Warren Anatomical Museum

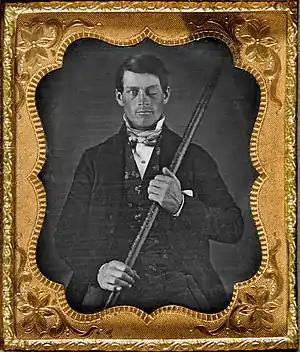
Phineas Gage

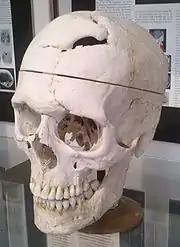
Skull of Phineas Gage

The Warren Anatomical Museum, housed within Harvard Medical School's Countway Library of Medicine, was founded in 1847 by Harvard professor John Collins Warren, whose personal collection of 160 unusual and instructive anatomical and pathological specimens now forms the nucleus of the museum's 15,000-item collection. The Warren also has objects significant to medical history, such as the inhaler used during the first public demonstration of ether-assisted surgery in 1846 (on loan to the Massachusetts General Hospital since 1948), and the skull of Phineas Gage, who survived a large iron bar being driven through his brain. The museum's first curator was J.B.S. Jackson.